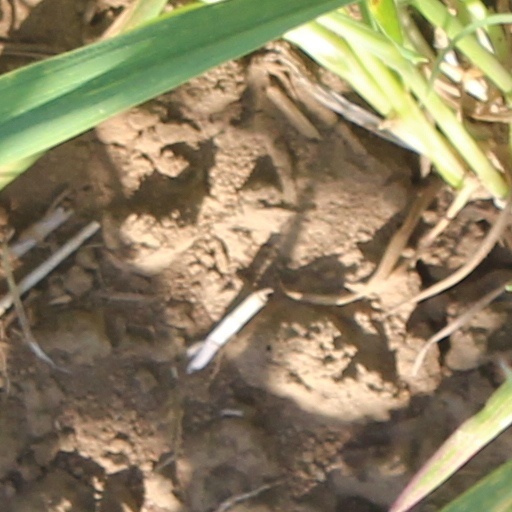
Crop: wheat